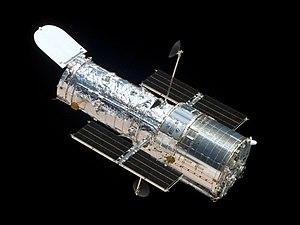
Le programme Origins est un programme de la NASA qui regroupe les missions d'astronomie spatiale de l'agence spatiale américaine relatives à la formation de l'Univers, des galaxies, des trous noirs, des étoiles et de leur cortège planétaire.
Cette page présente une chronologie de l'année 1990 dans le domaine de l'astronomie.
Cette page présente une chronologie des événements qui se sont produits pendant l'année 1990 dans le domaine de l'astronautique.
En intelligence artificielle, la planification automatique ou plus simplement planification, vise à développer des algorithmes pour produire des plans typiquement pour l'exécution par un robot ou tout autre agent. Les logiciels qui incorporent ces algorithmes s'appellent des planificateurs. La difficulté du problème de planification dépend des hypothèses de simplification qu'on tient pour acquises, par exemple un temps atomique, un temps déterministe, une observabilité complète, etc. La compétition IPC a lieu tous les ans durant le congrès ICAPS.
Le télescope spatial Hubble est un télescope spatial développé par la NASA avec une participation de l'Agence spatiale européenne, opérationnel depuis 1990. Son miroir de grande taille, qui lui permet de restituer des images avec une résolution angulaire inférieure à 0,1 seconde d'arc, ainsi que sa capacité à observer à l'aide d'imageurs et de spectroscopes dans l'infrarouge proche et l'ultraviolet, lui permettent de surclasser, pour de nombreux types d'observation, les instruments au sol les plus puissants, handicapés par la présence de l'atmosphère terrestre. Les données collectées par Hubble ont contribué à des découvertes de grande portée dans le domaine de l'astrophysique, telles, que la mesure du taux d'expansion de l'Univers, la confirmation de la présence de trous noirs supermassifs au centre des galaxies, ou l'existence de la matière noire et de l'énergie noire.